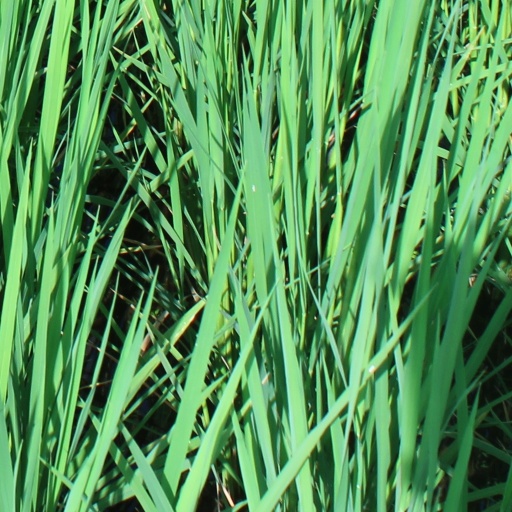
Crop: rice